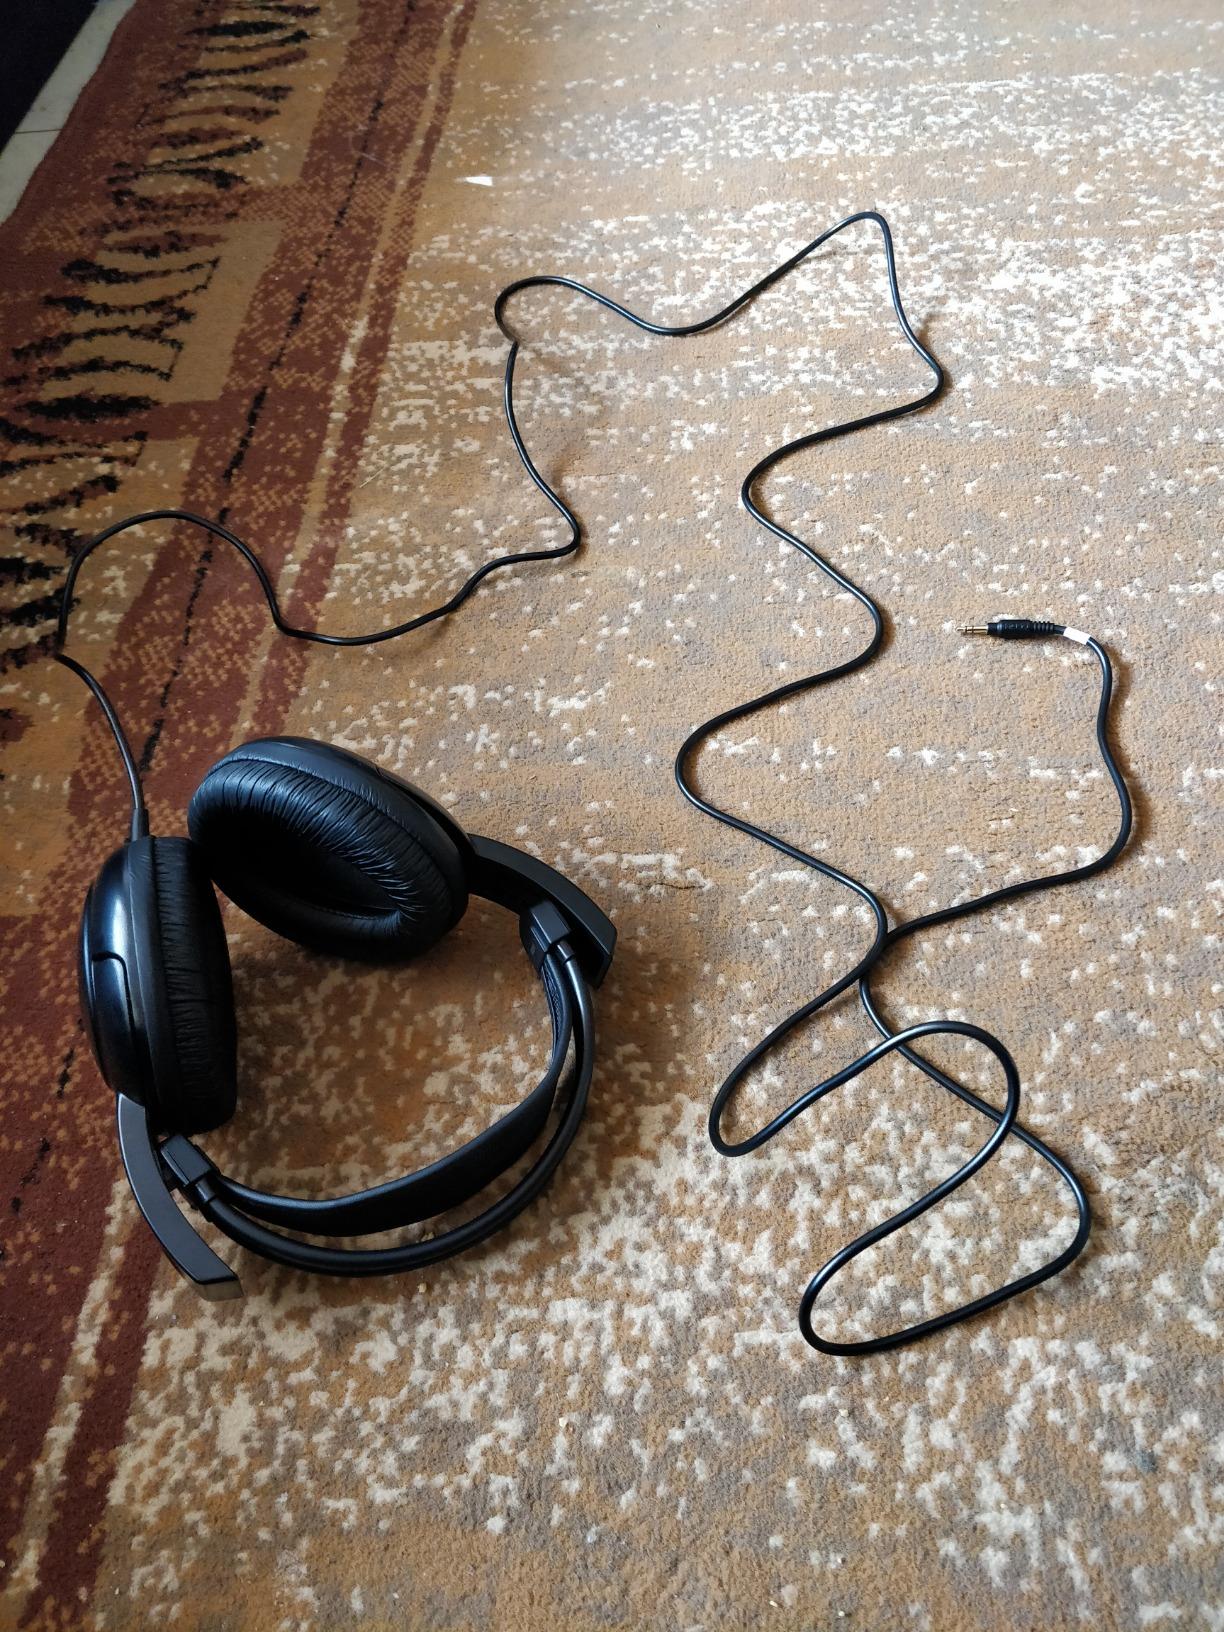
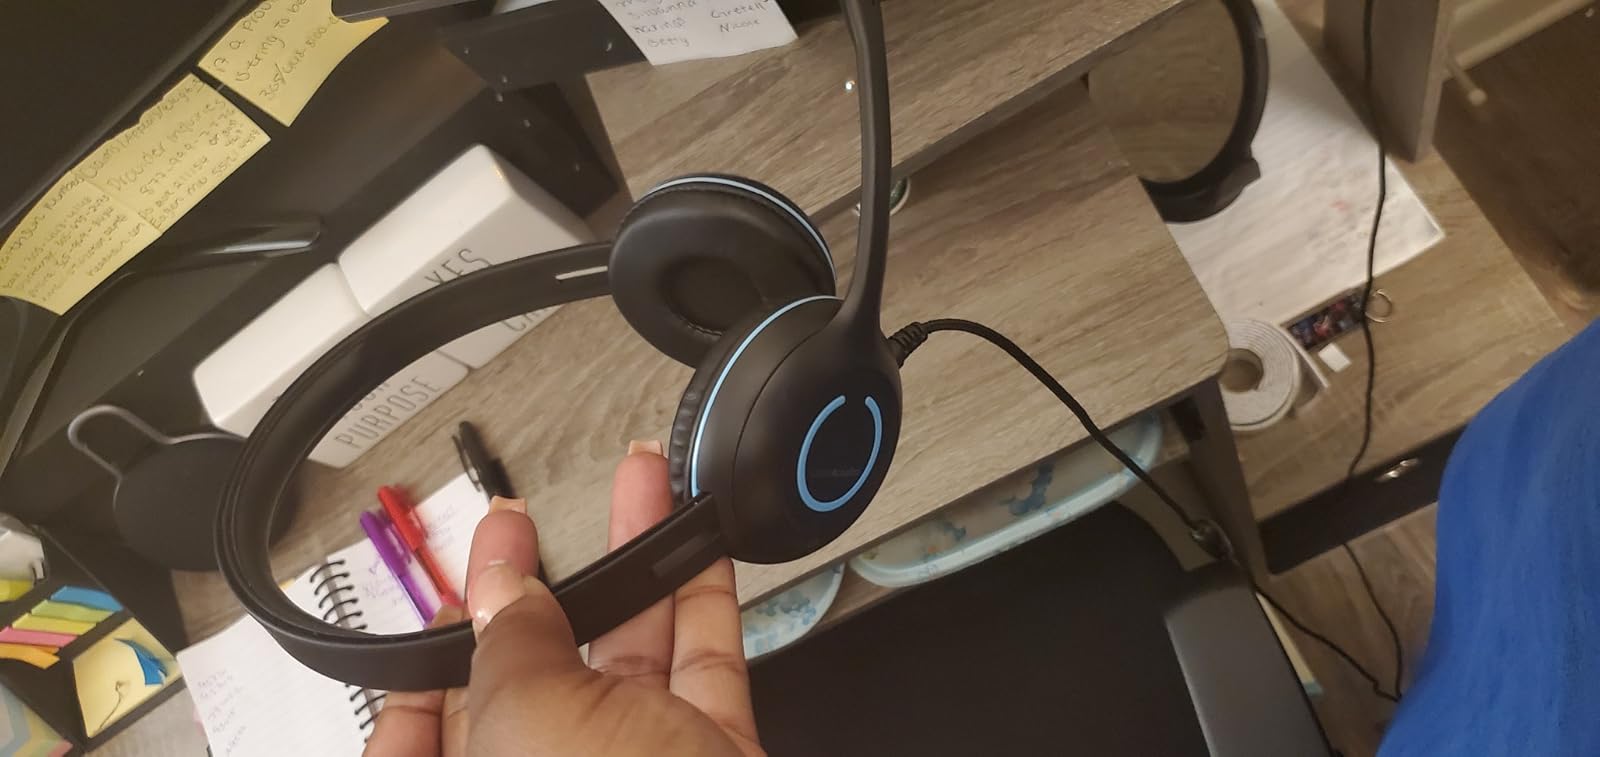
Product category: headphones
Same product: no